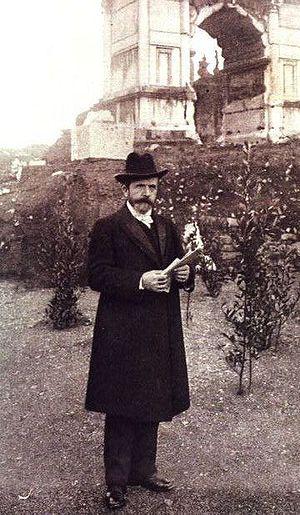
Giacomo Boni est un archéologue, architecte et homme politique italien de la fin du XIXᵉ et du début du XXᵉ siècle. Il fut sénateur du royaume d'Italie lors de la XXVIᵉ législature.